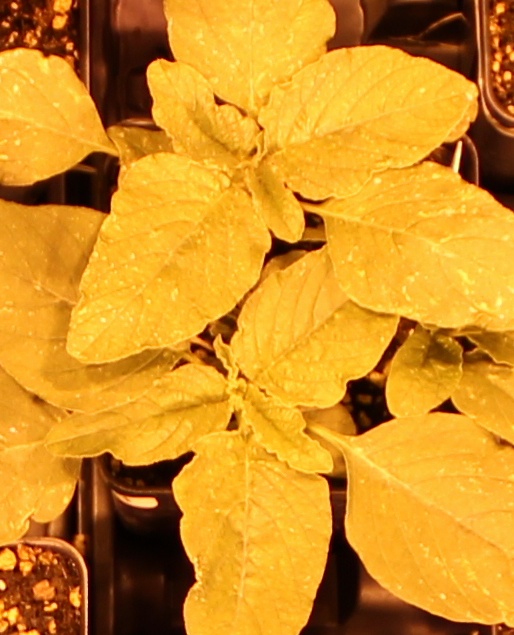
Label: Redroot Pigweed